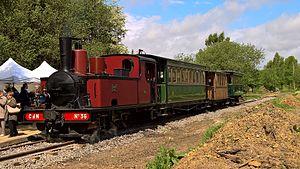
Rame du TVB 2017, pour le train des donateurs
Le Train à vapeur du Beauvaisis est un chemin de fer touristique à voie métrique créé par le Musée des tramways à vapeur et des chemins de fer secondaires français, sur une partie de l'ancienne ligne de Saint-Omer-en-Chaussée à Vers.